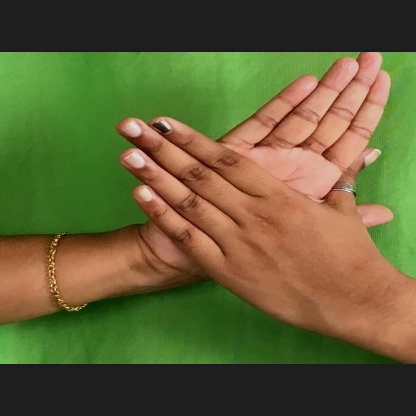
Mudra: Chakra